Ban Zhao

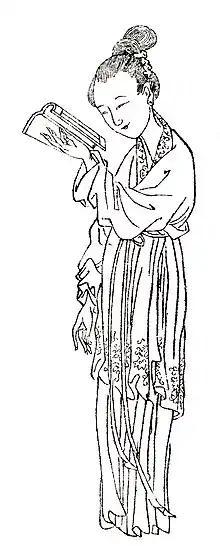
Image of Ban Zhao by Shangguan Zhou (上官周, b. 1665)

Ban Zhao was born in Anling, near modern Xianyang, Shaanxi province. At age fourteen, she married a local resident named Cao Shishu and was called in the court by the name as Venerable Madame Cao. Her husband died when she was still young. She never remarried, instead devoting her life to scholarship. She was the daughter of the famous historian Ban Biao and younger sister of the general Ban Chao and of historian Ban Gu. She was also the grandniece of the notable scholar and poet Consort Ban.